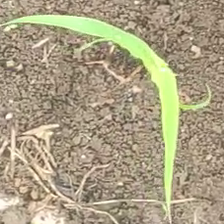
Weed species: Digitaria_SP_(Digitaria Sanguinalis )